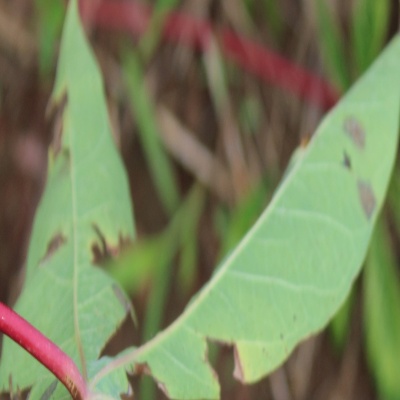
Crop: Cassava
Condition: brown spot